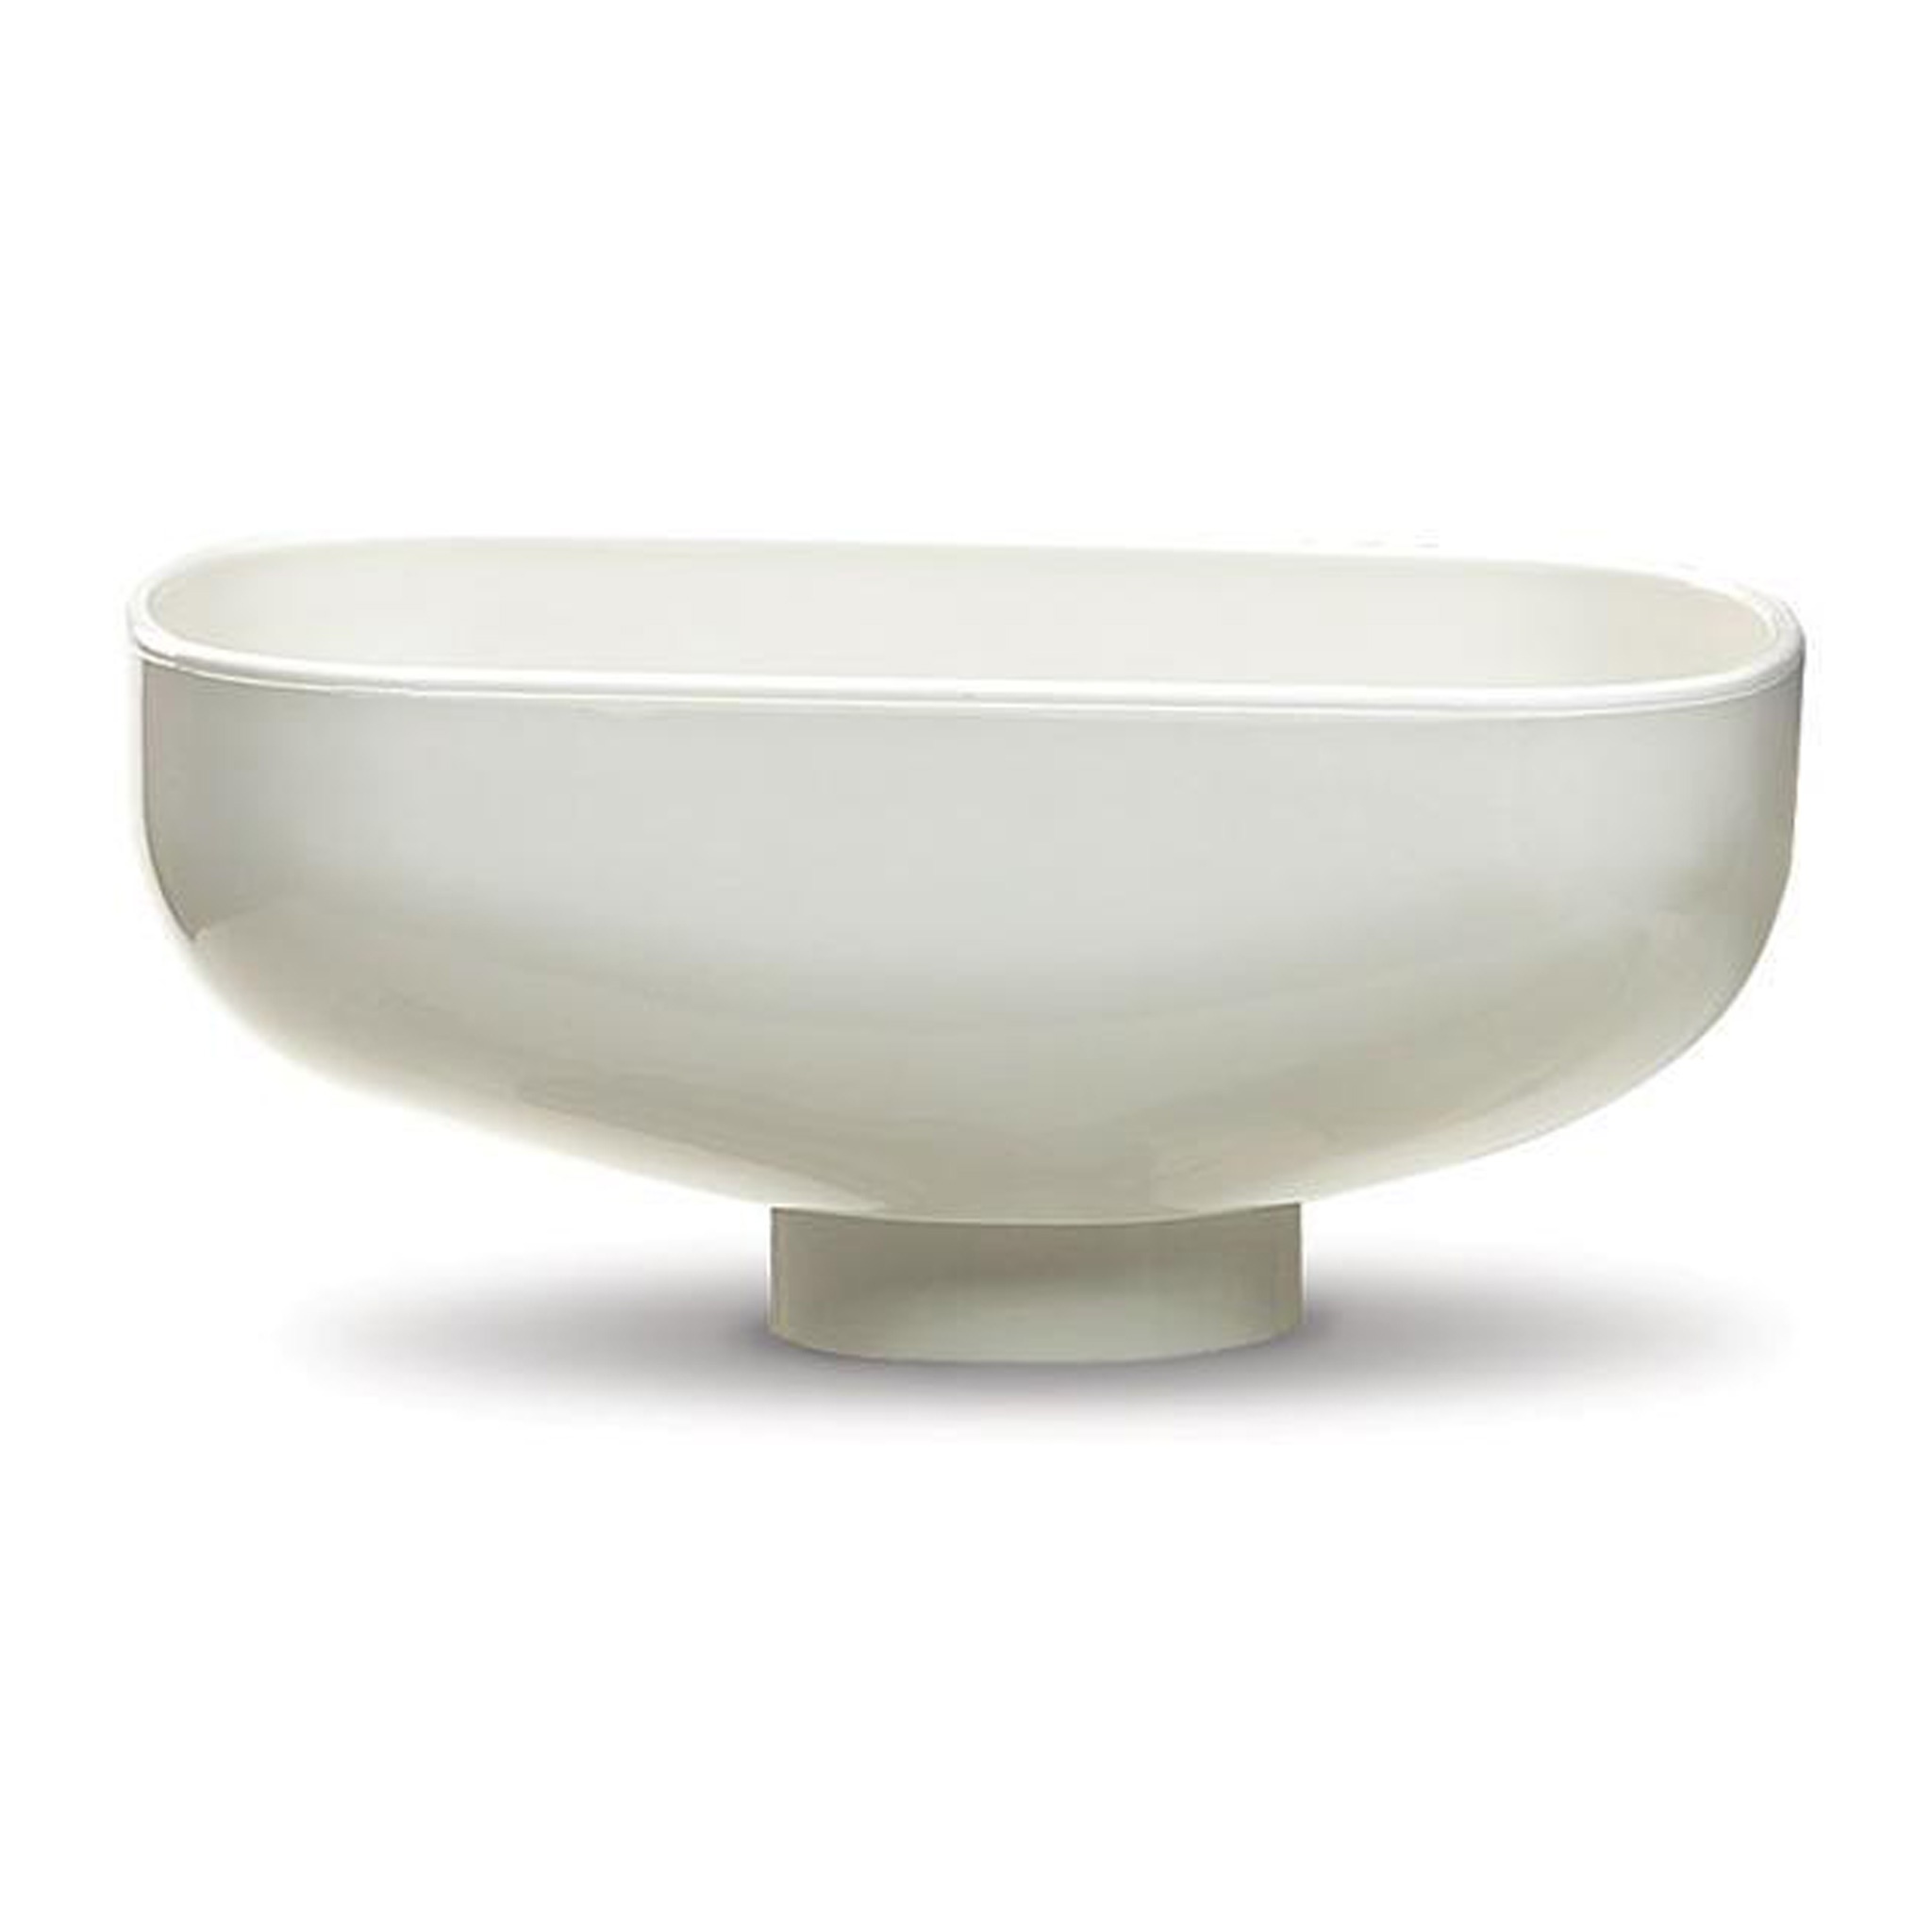
Solostar® II Funnel
Brand: Tribest®
SS005N-2 Get rid of your unsightly stained funnel and replace it with a new, spotless one! A new funnel can tidy up the overall appearance of the juicer.
Category: Home & Garden > Kitchen & Dining > Kitchen Appliance Accessories > Juicer Accessories > Juice Collectors